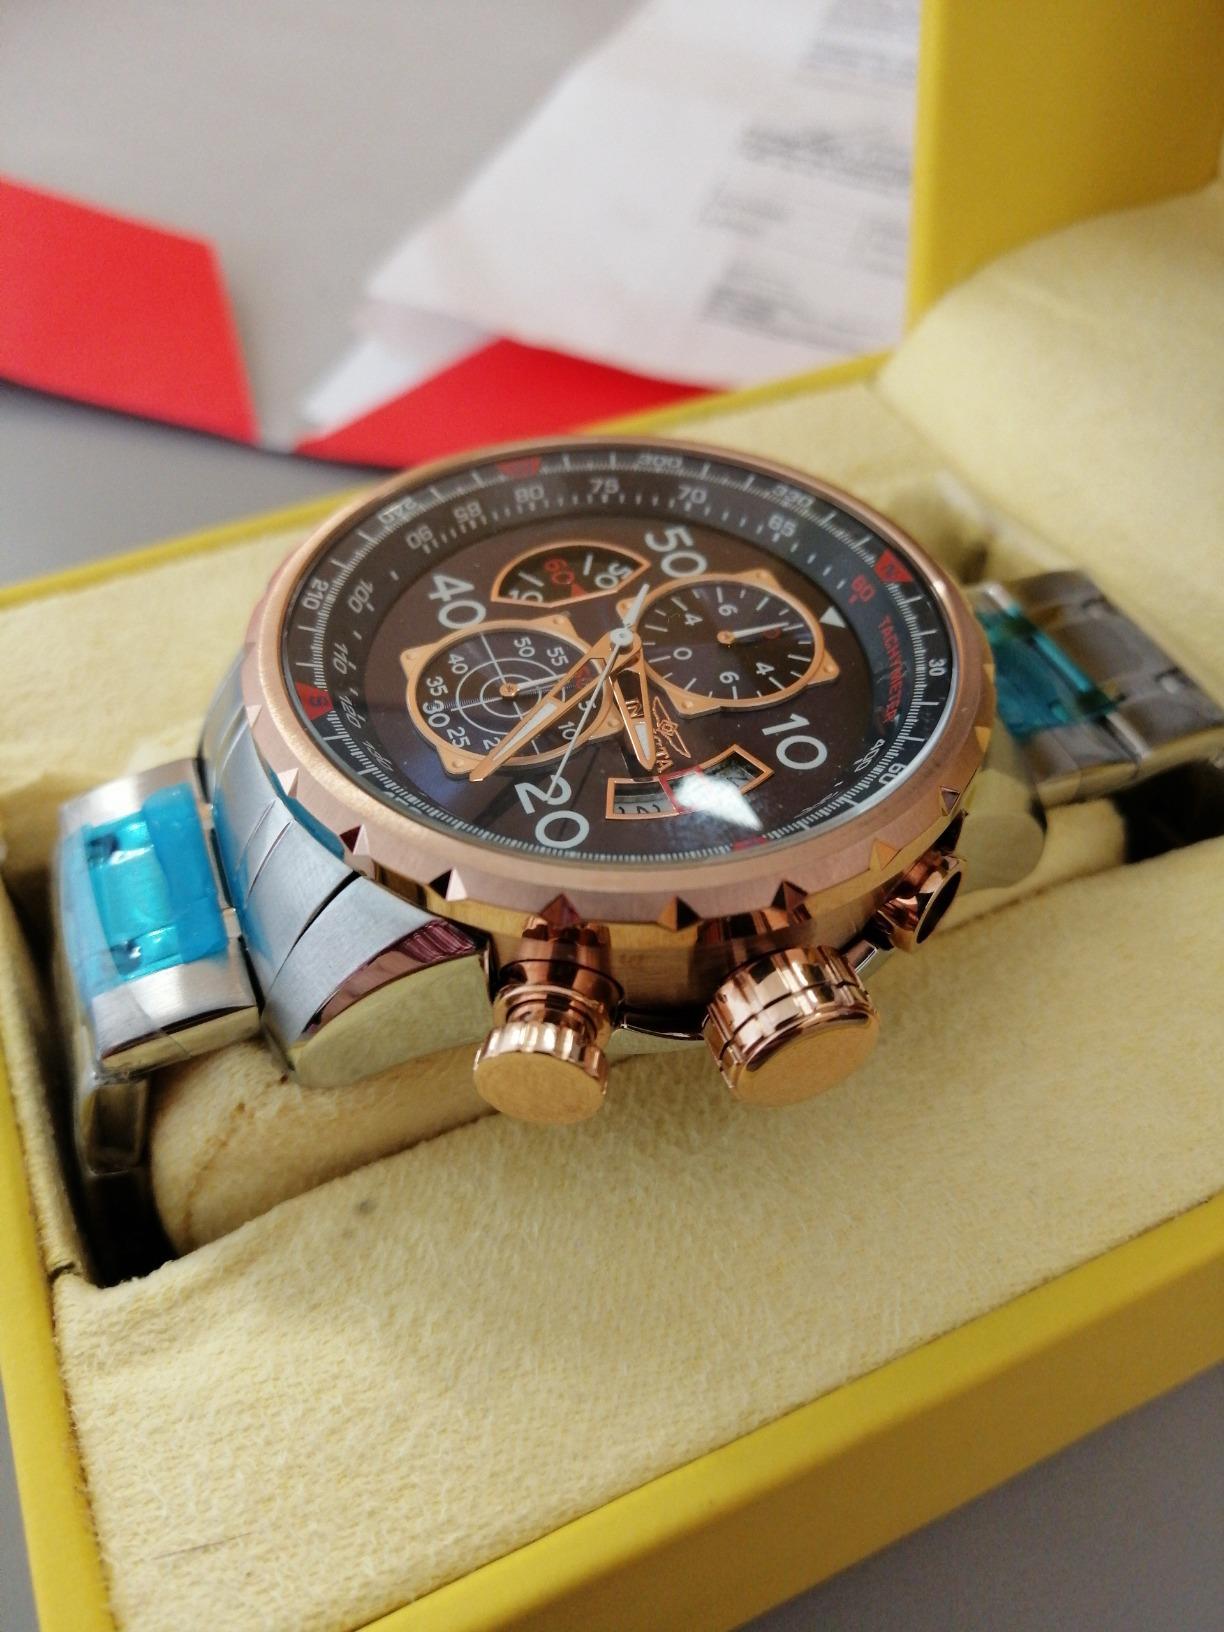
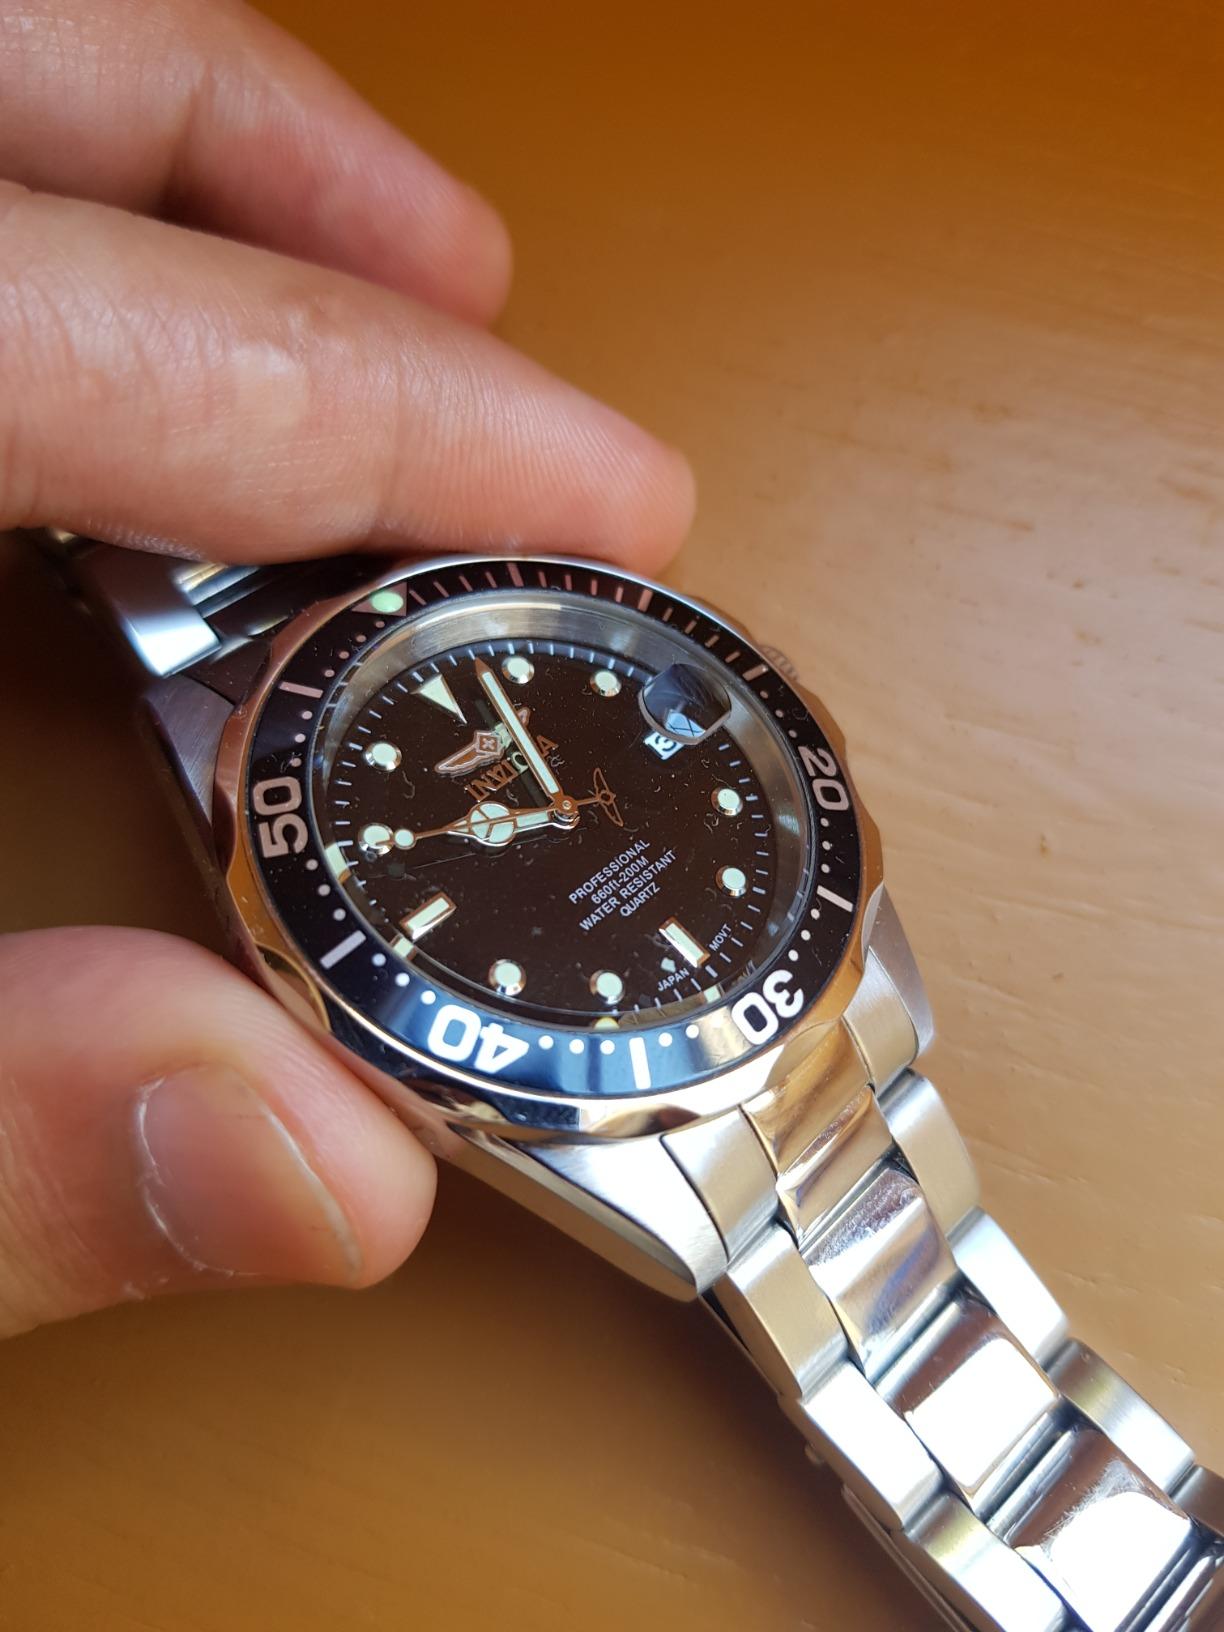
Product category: accessories_watch
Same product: no